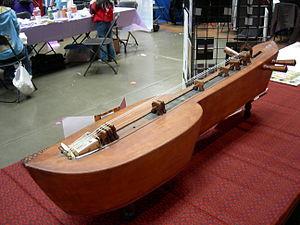
La musique cambodgienne est essentiellement une musique d'ensembles instrumentaux. Pratiquée par les ethnies Khmer, elle se distingue peu de ses voisines laotienne, thaïlandaise et vietnamienne, mais il faut sans doute y voir une influence générale de la musique indonésienne et de ses divers gamelans.